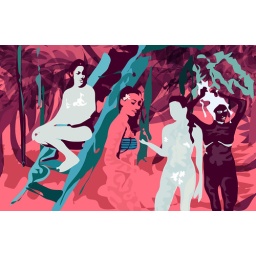
Girls having a bath in the river